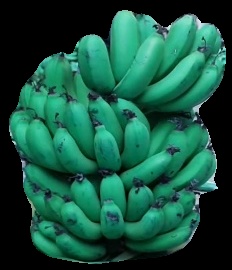
Variety: pachbale
Grade: grade2